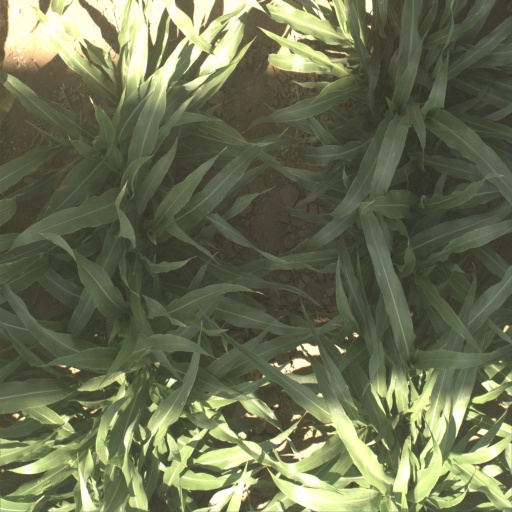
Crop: sorghum